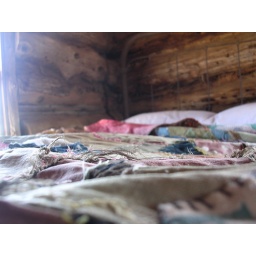
bed - old ranch house in northern oklahoma